Little Fort

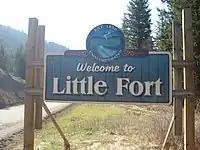
Little Fort's welcome sign, 2011

Latremouille (snr.) secured government funding to upgrade the trail south to Chu Chua on the west side into a wagon road in 1910. The next year, he established a weekly Kamloops stage, which his sons Leodore and Hector Latremouille drove. In 1913, George Mason and Albert Kempster bought the business.